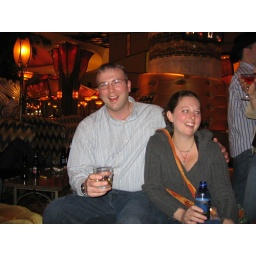
especially with one drinking in a scotch glass and the other in water [now that's what i call a couple]